Traveller Double Adventure 5: The Chamax Plague/Horde

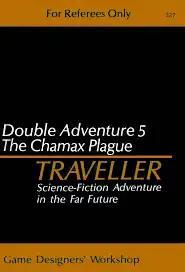

Traveller Double Adventure 5: The Chamax Plague/Horde is a pair of tabletop role-playing game adventures for "Traveller", published in tête-bêche format by Game Designers' Workshop in 1981.